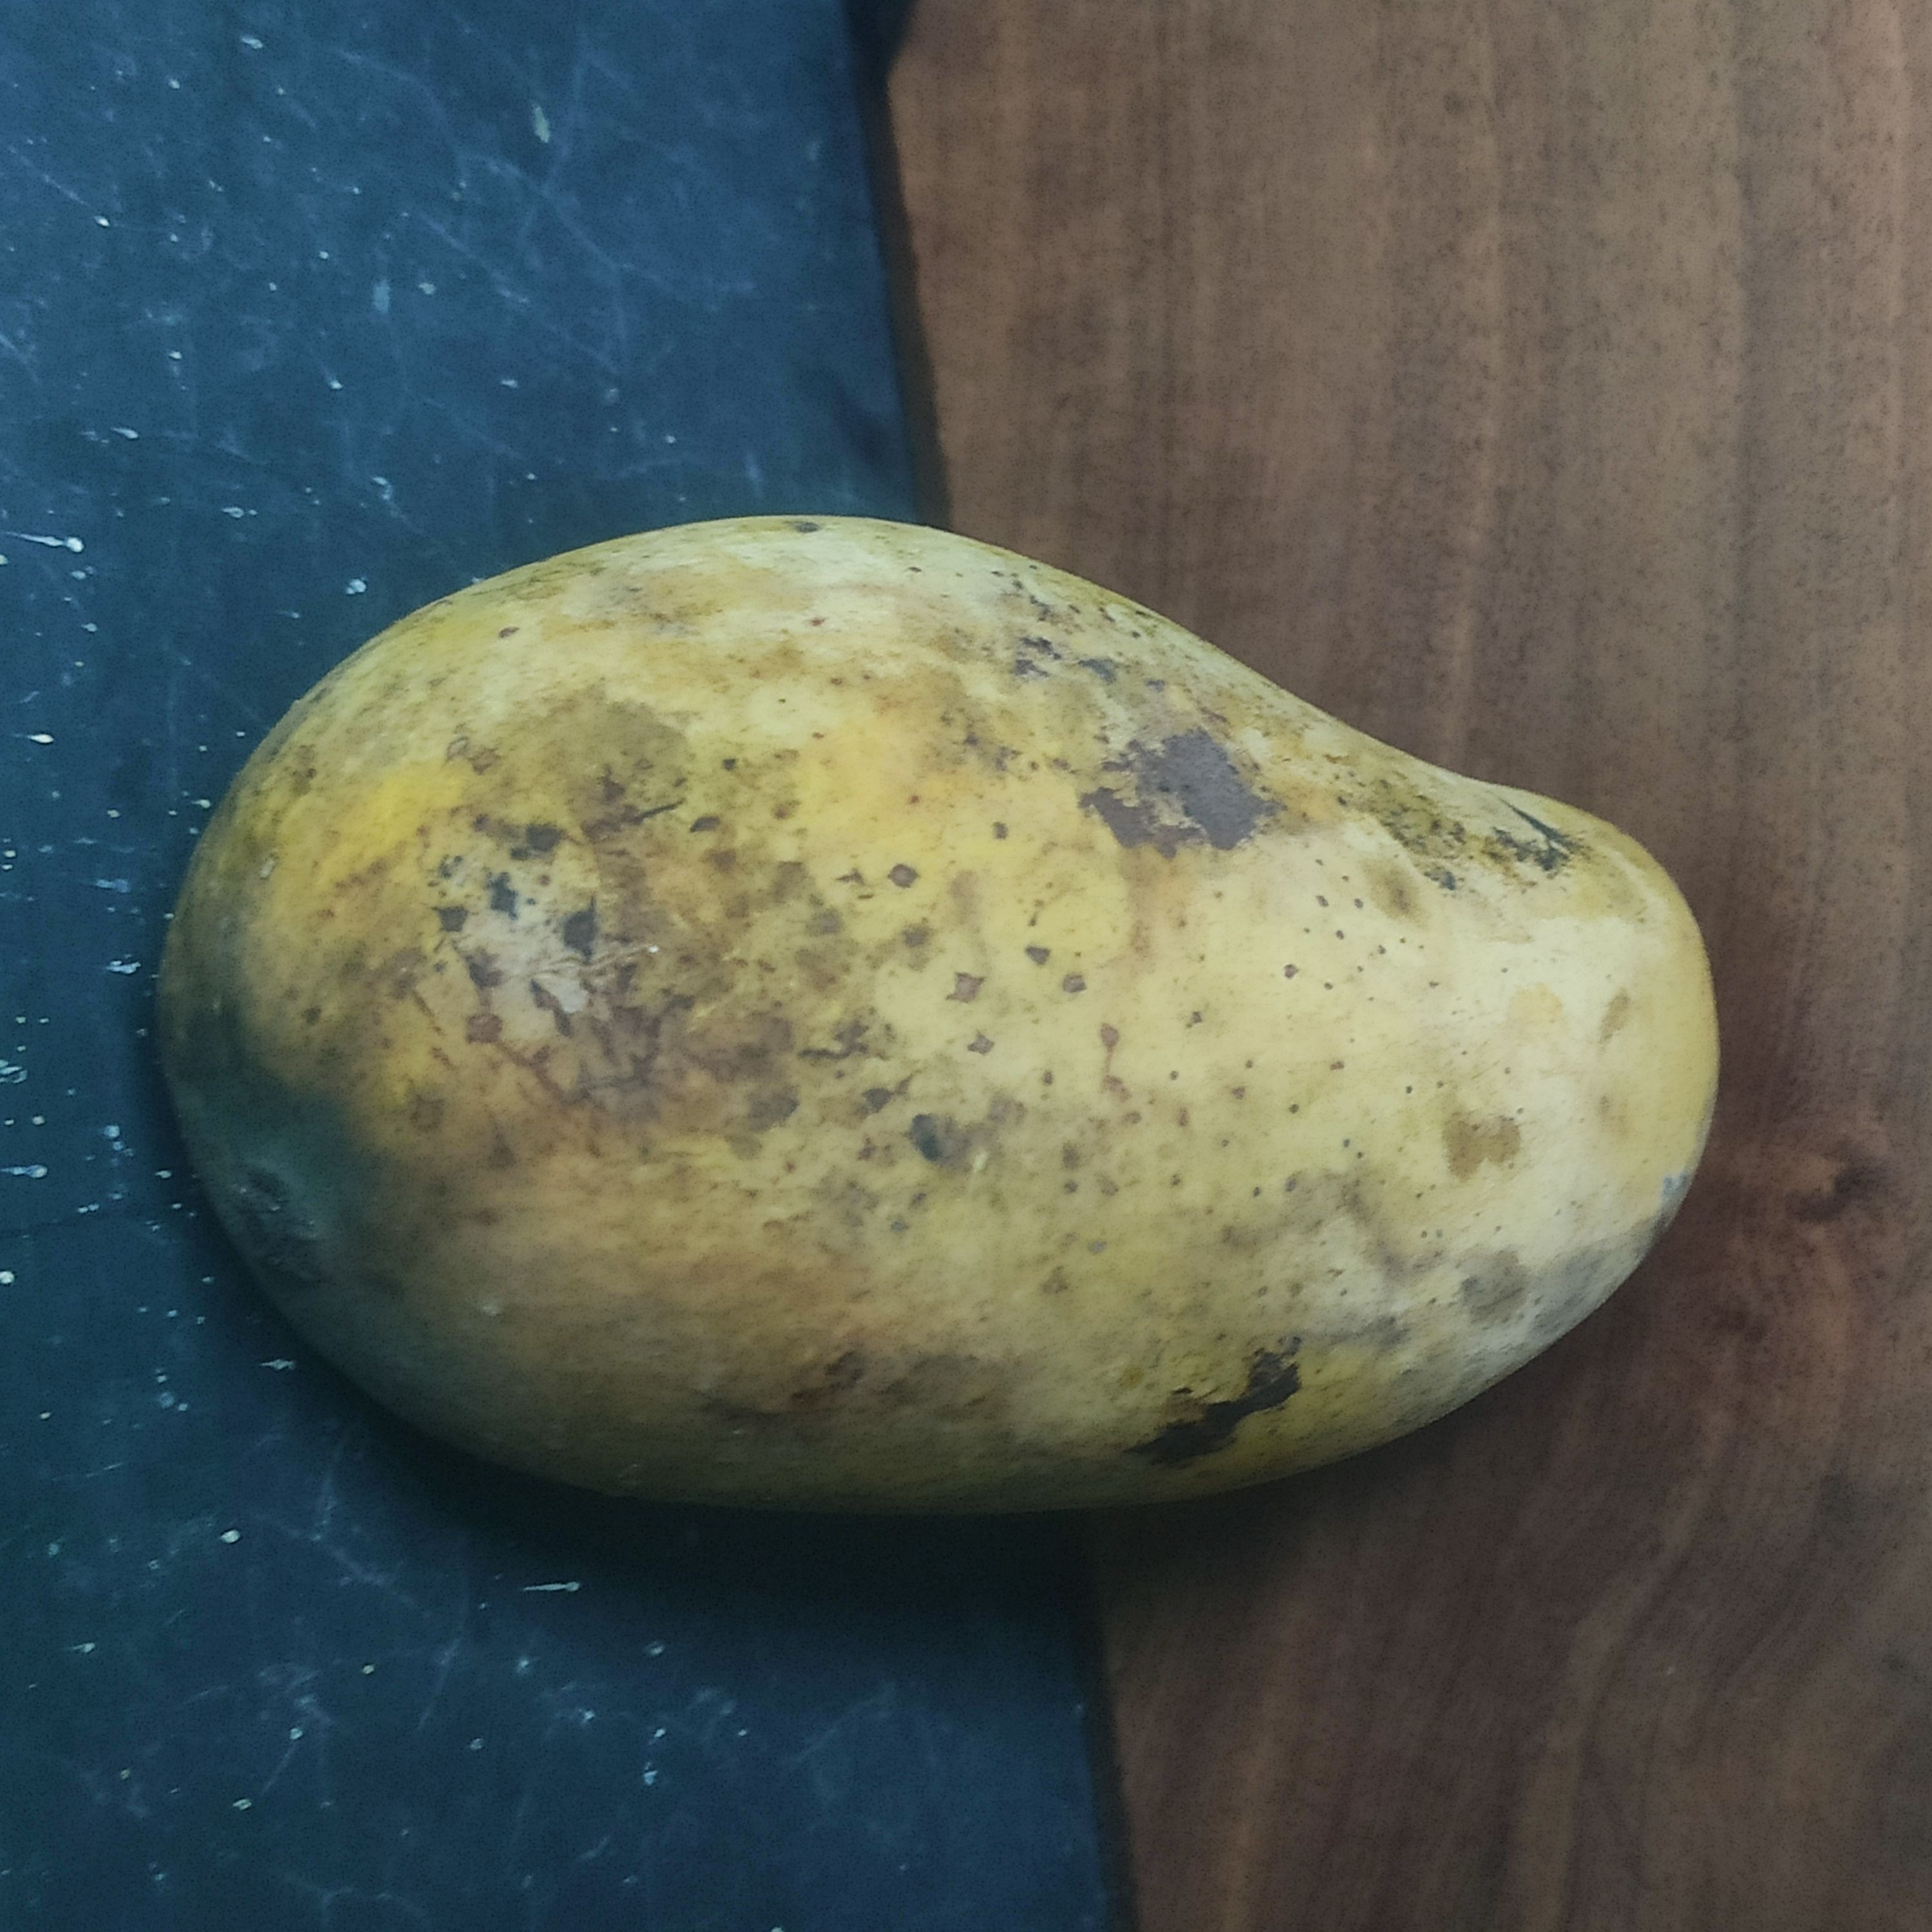
Fruit: mango
Grade: 2nd-grade